Intellivision

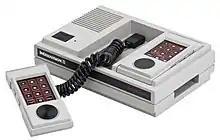
The Intellivision II redesign was much smaller and cheaper to manufacture than the original.

In the spring of 1983, Mattel introduced the "Intellivision II", a cheaper, more compact redesign of the original, that was designed to be less expensive to manufacture and service, with updated styling. It also had longer controller cords. The Intellivision II was initially released without a pack-in game but was later packaged with BurgerTime in the United States and Lock'N'Chase in Canada. In 1984, the Digiplay Intellivision II was introduced in Brazil. Brazil was the only country outside North America to have the redesigned Intellivision II.